Pollen theft

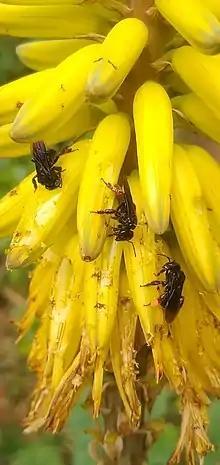
Trigona bees chew through unopened flowers to access pollen

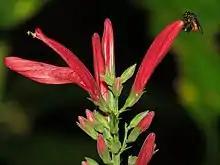
Trigona bees chew through unopened flowers to access pollen

Pollen theft, also known as pollen robbery or floral larceny, occurs when an animal actively eats or collects pollen from a plant species but provides little or no pollination in return. Pollen theft was named as a concept at least as early as 1980, and examples have been documented well before that. For example, native honey bees were documented 'stealing' large amounts of pollen from the large, bat-pollinated flowers of "Parkia clappertoniana" in Ghana in the 1950s. Nevertheless, pollen theft has typically received far less research attention than nectar robbing, despite the more direct consequences on plant reproduction.